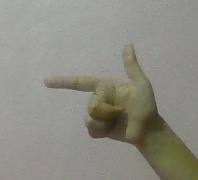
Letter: yaa